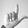
ASL letter: L